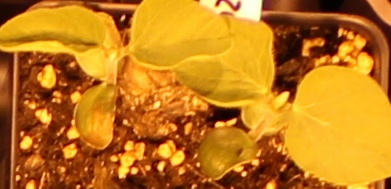
Label: Soybean